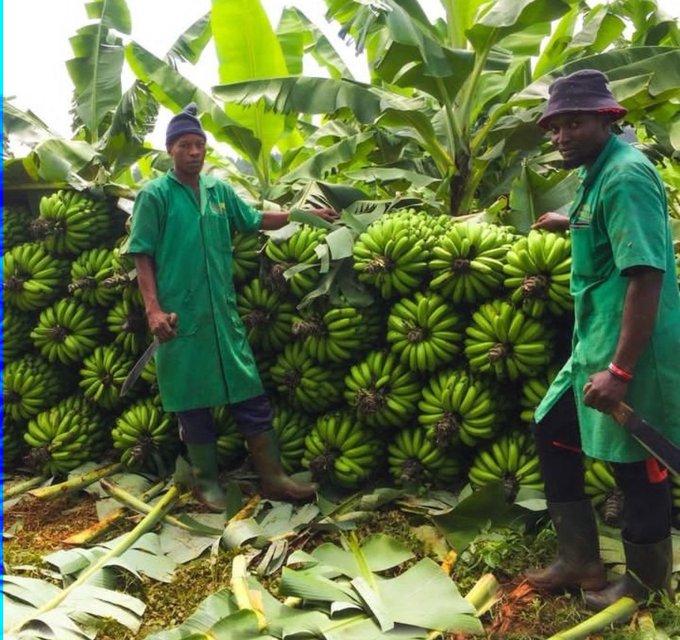
Wakulima wawili waliovalia makoti ya kijani wamevuna ndizi nyingi kutoka katika shamba kubwa la kisasa, lililojaa migomba iliyoota ndizi zilizokomaa, zao hili bora hukusanywa na kupakiwa katika usafirishaji na kwenda kuuzwa kwa ajili ya wakulima kujipatia kipato.